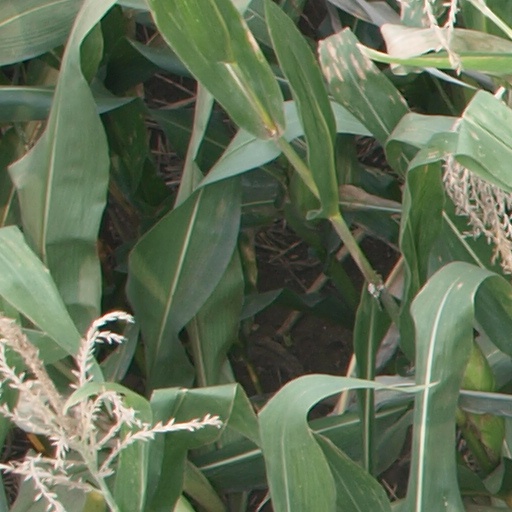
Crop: maize; corn